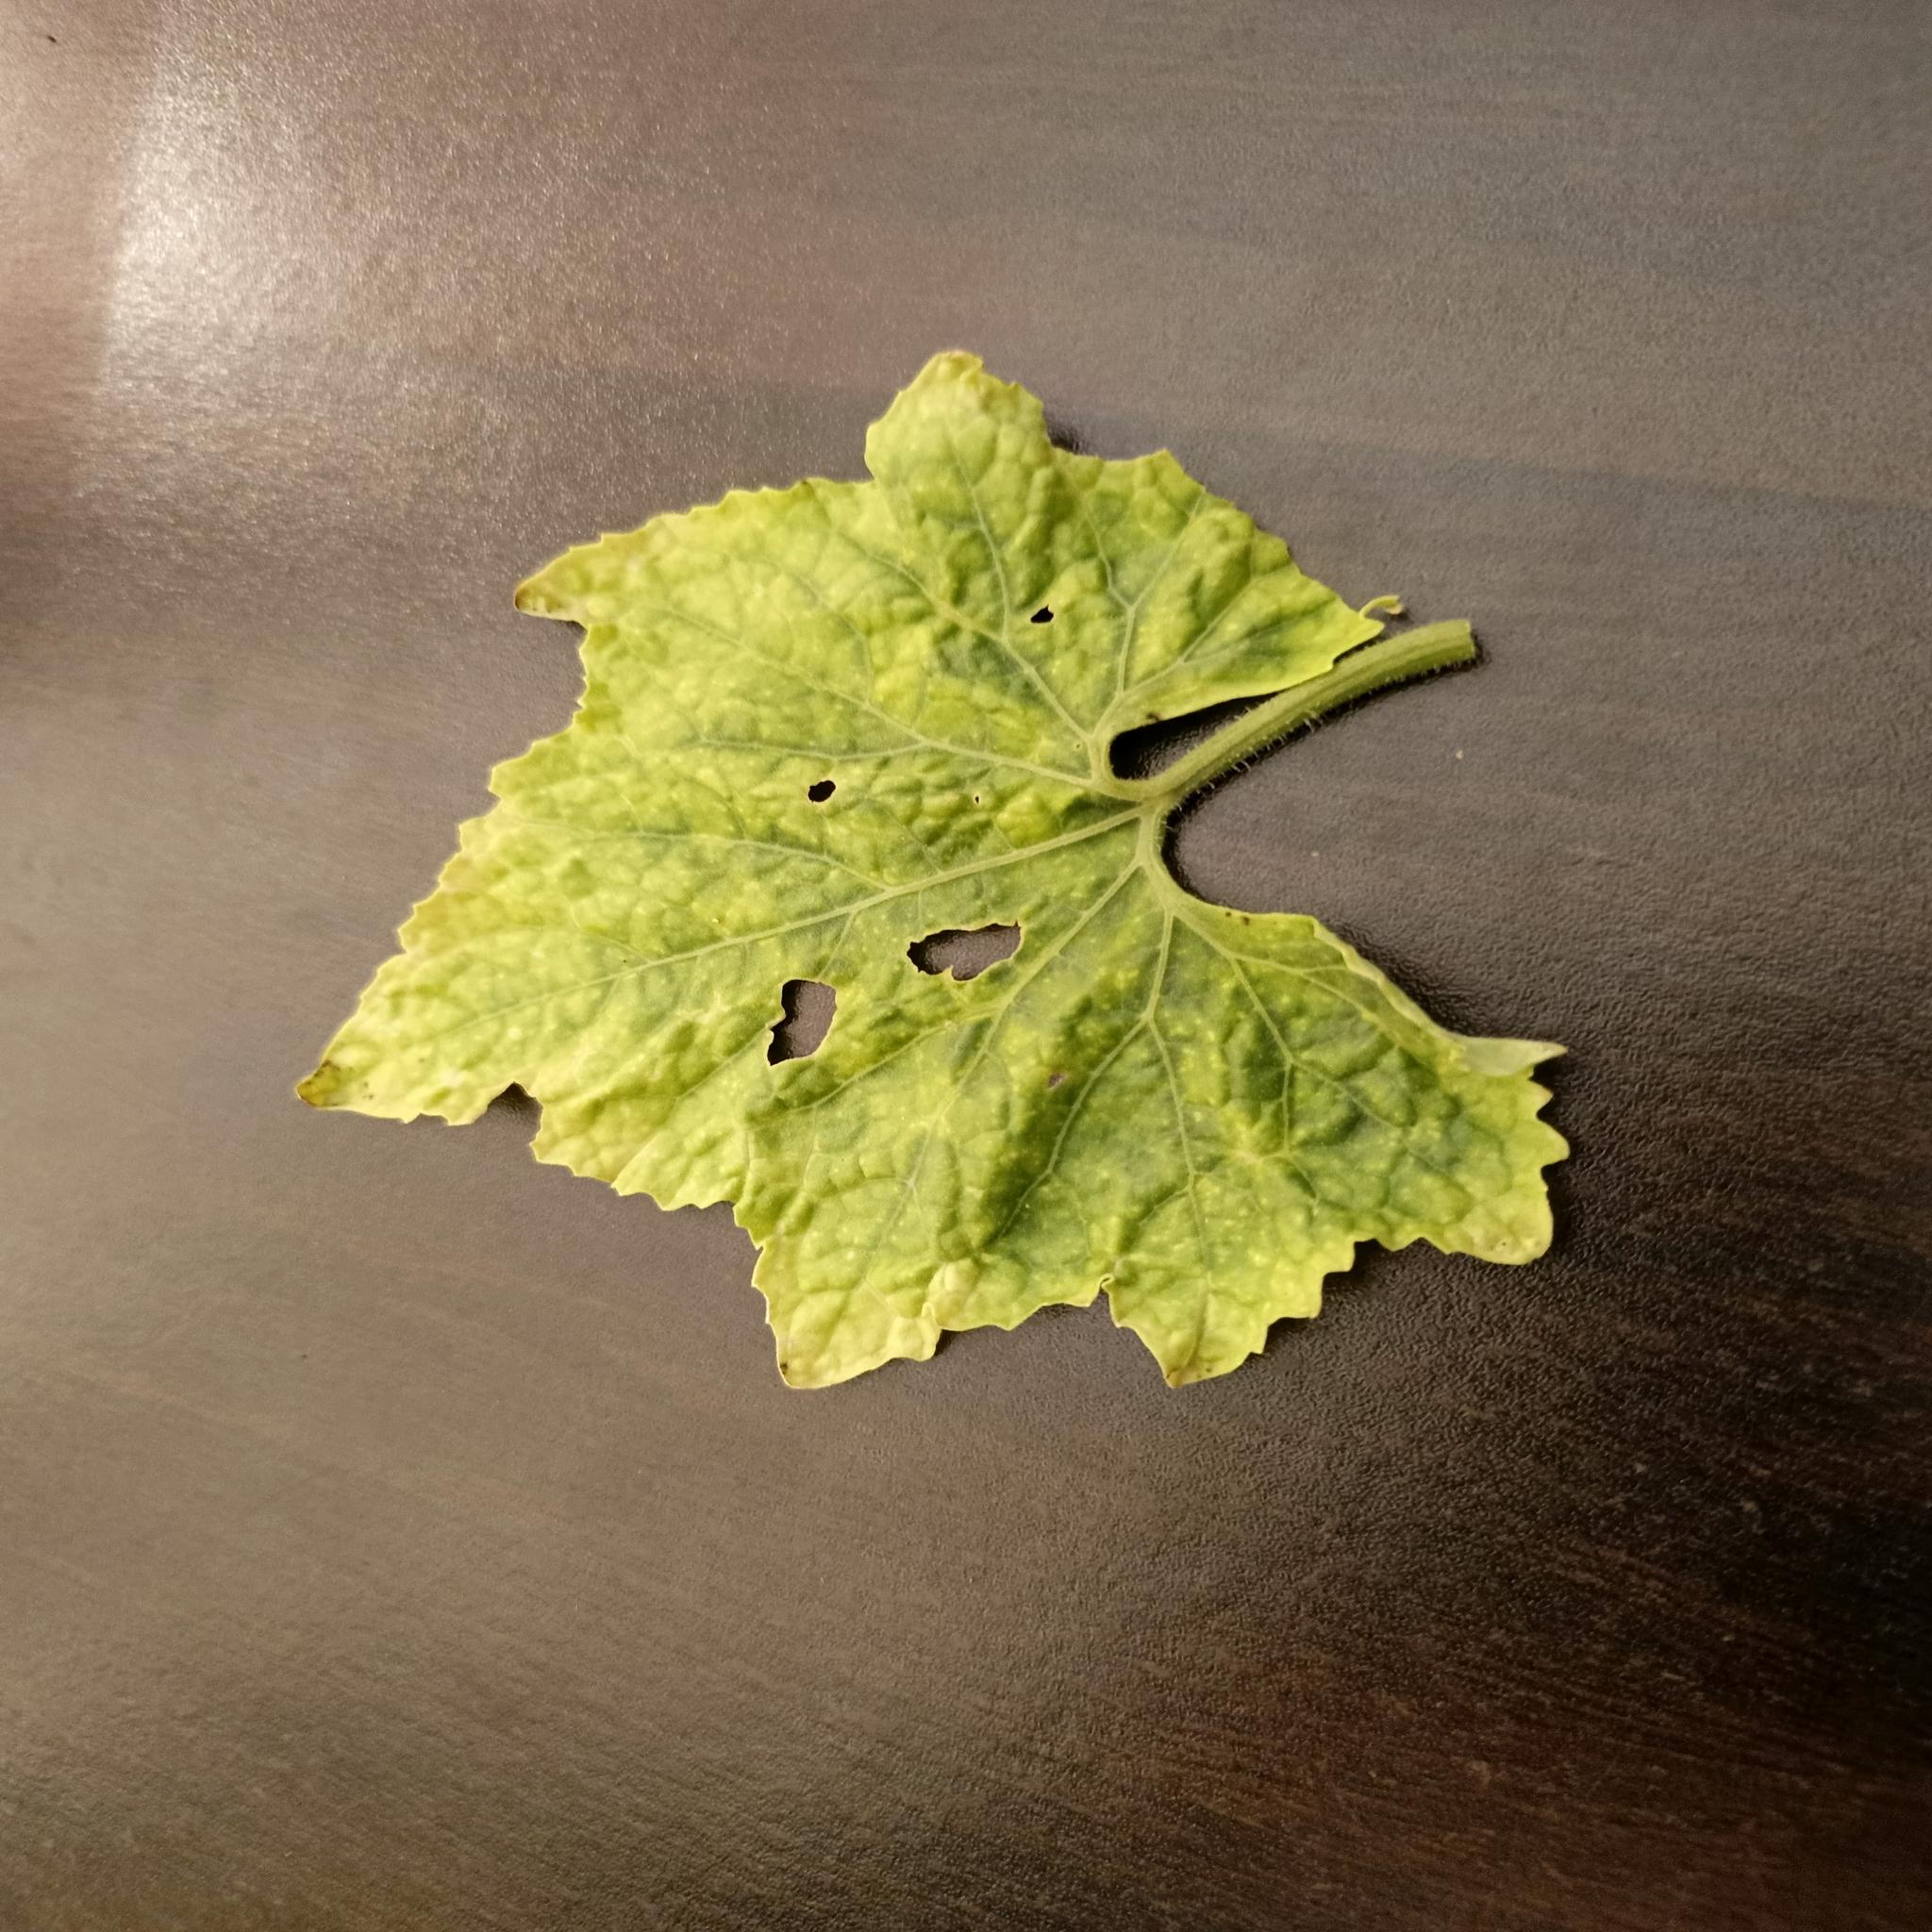
Label: Downy mildew